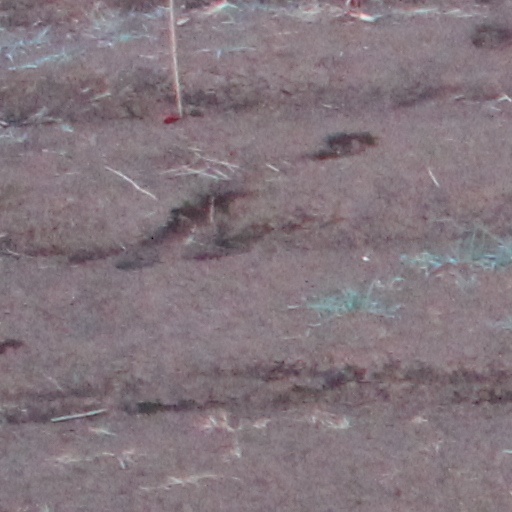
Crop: wheat